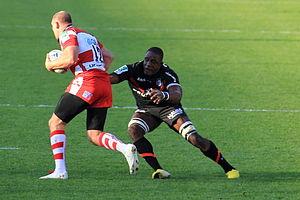
Michael James Tindall, plus simplement appelé Mike Tindall, né le 18 octobre 1978 à Otley, est un joueur de rugby à XV international anglais. Il évolue durant sa carrière qui s'étend de 1997 à 2014 au poste de centre tant en sélection nationale qu'au sein de l'effectif de Bath puis de Gloucester à partir de 2005.